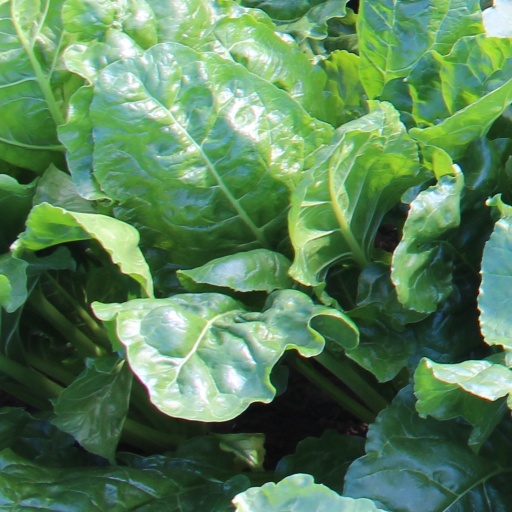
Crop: sugar beet